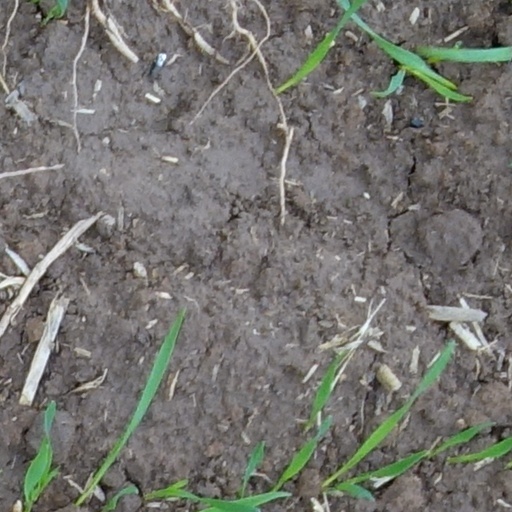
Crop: wheat